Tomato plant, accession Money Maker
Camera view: vertical (180 deg); turntable rotation: 30 degrees
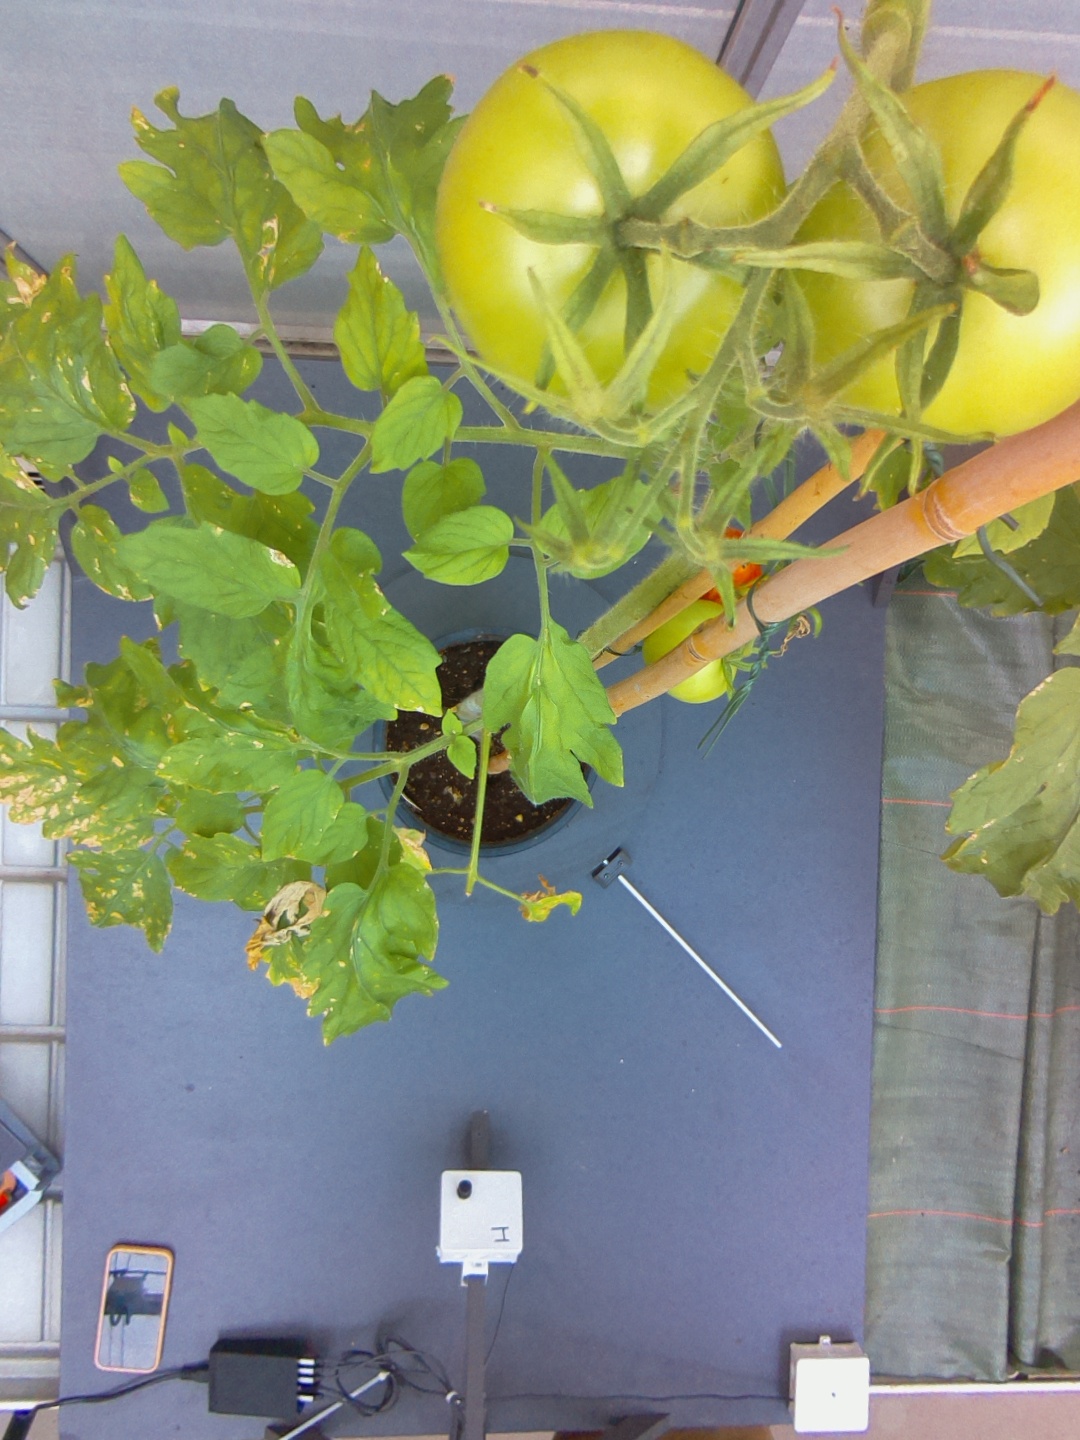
BBCH growth stage 82: 20%-30% of fruits show typical fully ripe color